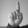
ASL letter: D